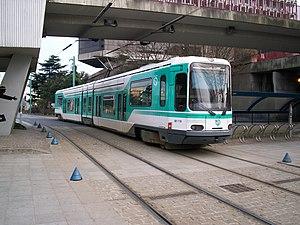
T1 s'éloignant de Hôtel de Ville de Bobigny
La liste des stations du tramway d'Île-de-France propose un aperçu des stations actuellement en service sur les lignes de tramway d'Île-de-France, en France. La première ligne a ouvert en 1992. L'ensemble des lignes, qui ne sont pas toutes en correspondance entre elles, comprend 204 stations, depuis le 14 décembre 2019, date d'extension de la ligne 4 du tramway d'Île-de-France.